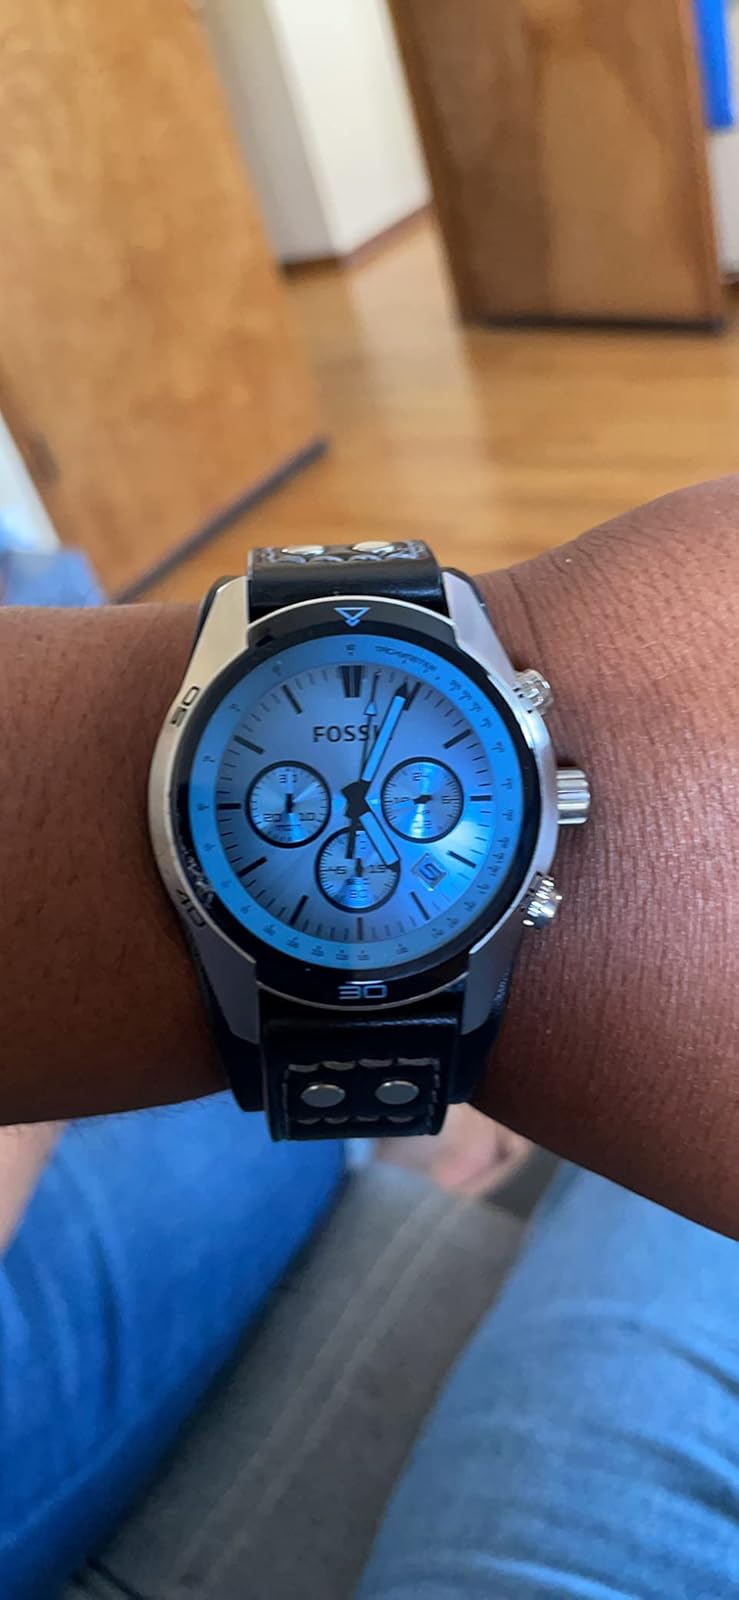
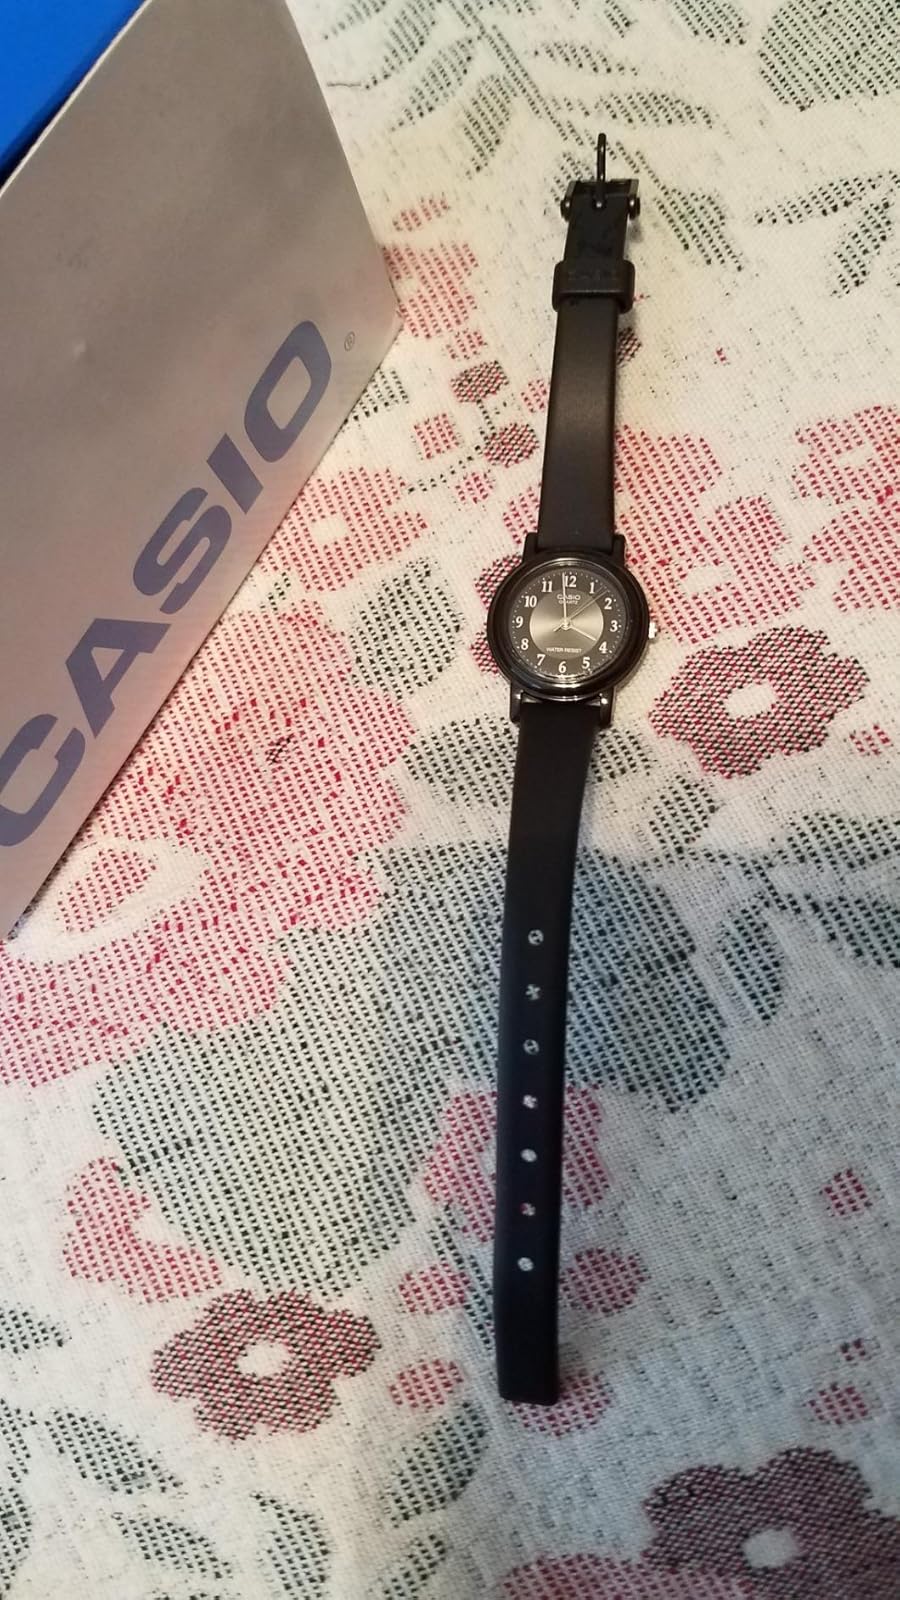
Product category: accessories_watch
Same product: no